Press (surname)

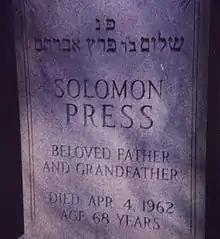
Gravestone of Solomon Press showing Hebrew name Peretz (פרץ)

Press is a surname with two unrelated origins. In England and Wales, it derives from Priest or Price. In Eastern Europe (especially centered around Minsk), it is a Jewish name, likely derived from the name Peretz. It also is a metonymic occupational surname that refers to the occupation of someone who ironed clothes, derived from the Yiddish "pres" or flat iron.